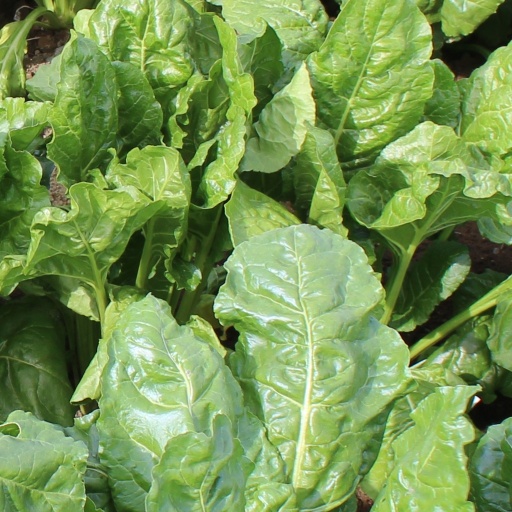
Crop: sugar beet